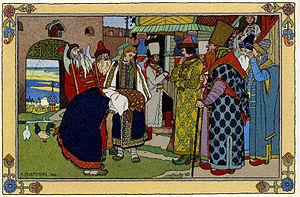
Vassilissa-la-très-belle, ou Vassilissa la Belle, est un conte merveilleux russe très connu, recensé par Alexandre Afanassiev dans ses Contes populaires russes, sous le numéro 59 dans l'édition originale, et 104 dans l'édition de 1958.